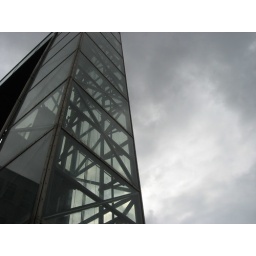
Another shot of 1st floor of the market lift in Coimbra...